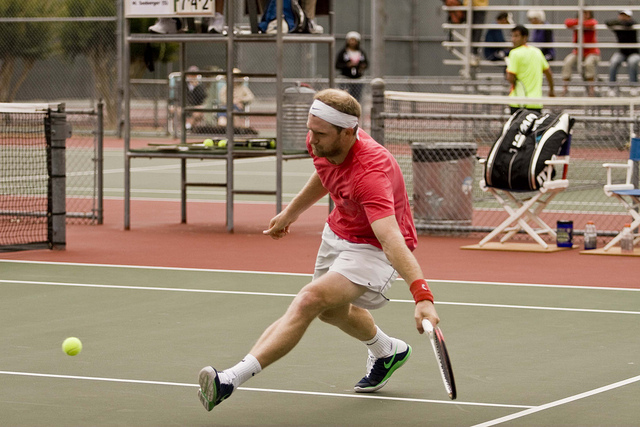
người đàn ông áo đỏ đang chơi tennis trên sân